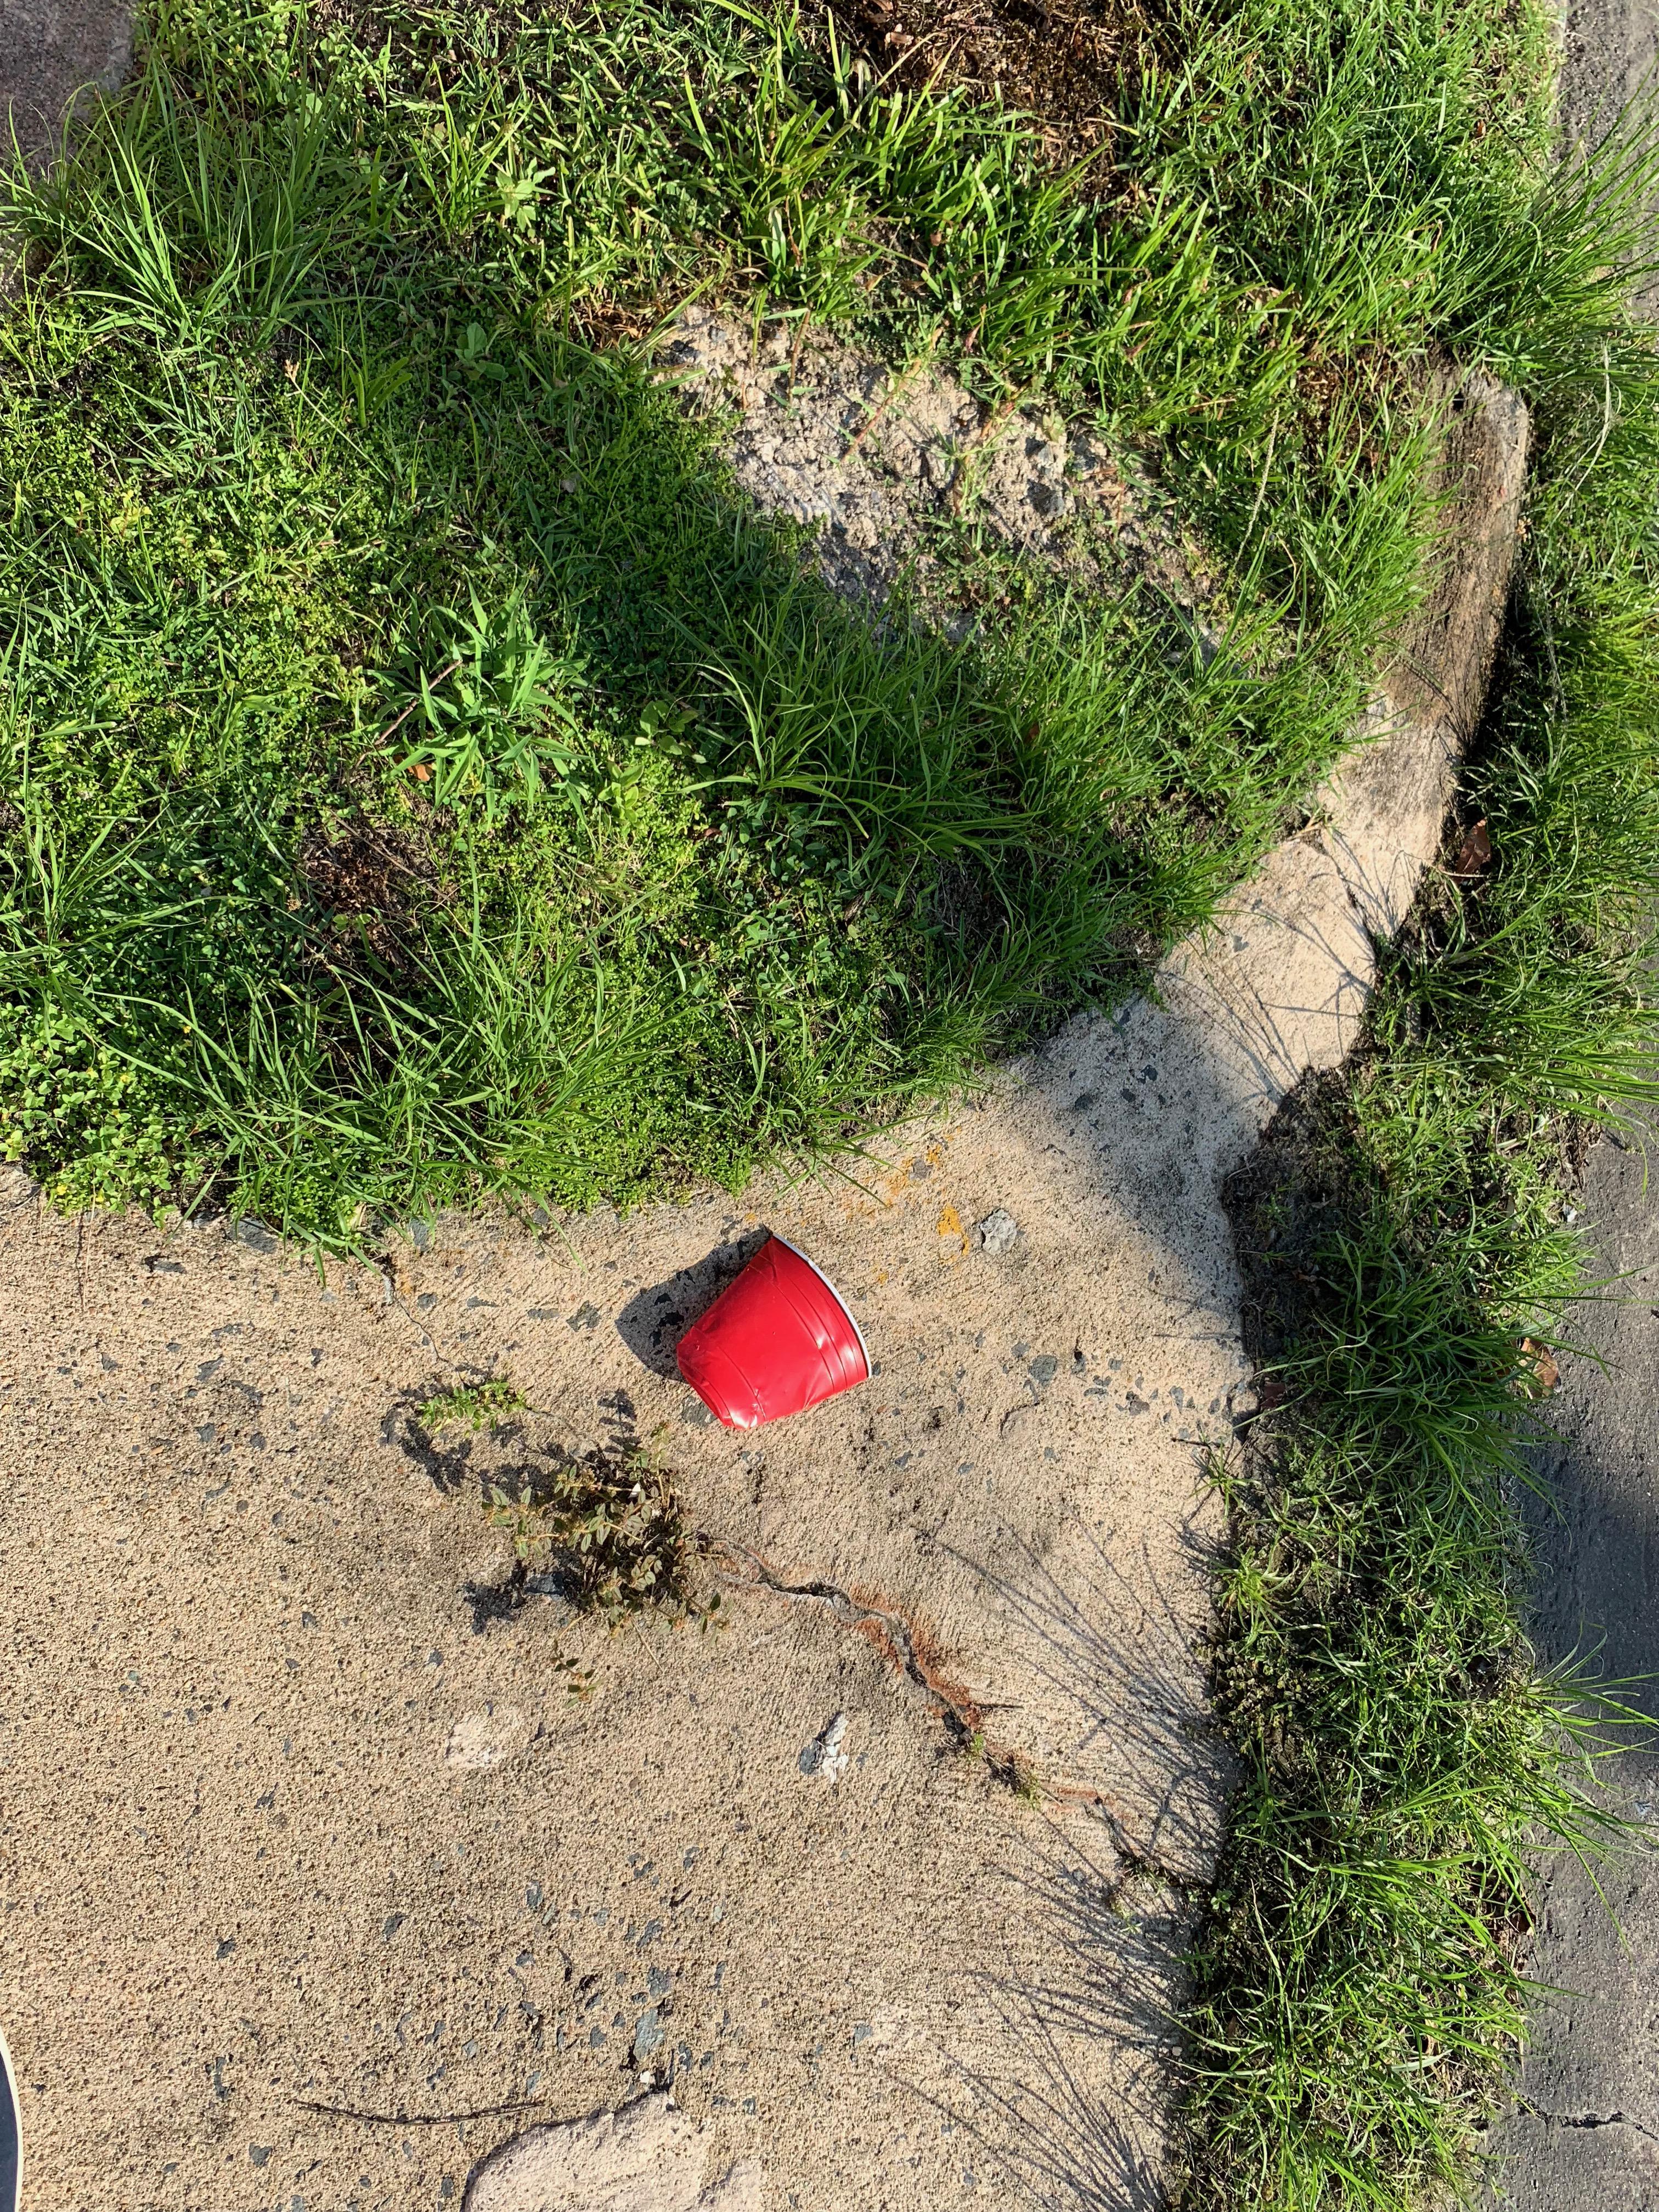
Object: Disposable plastic cup (Cup)